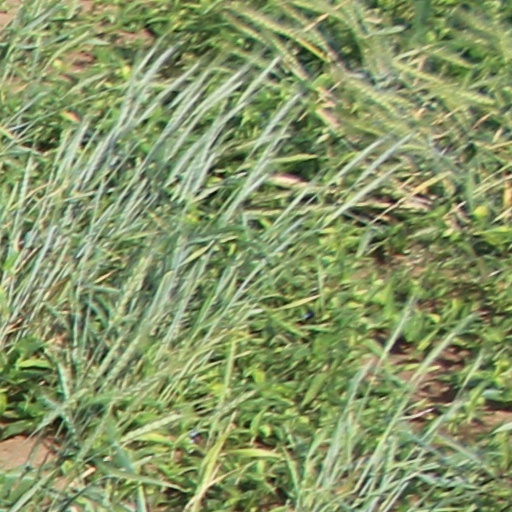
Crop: wheat